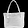
Label: Bag